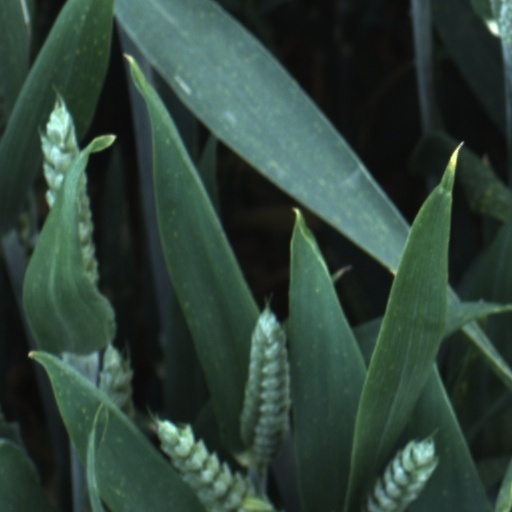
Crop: wheat